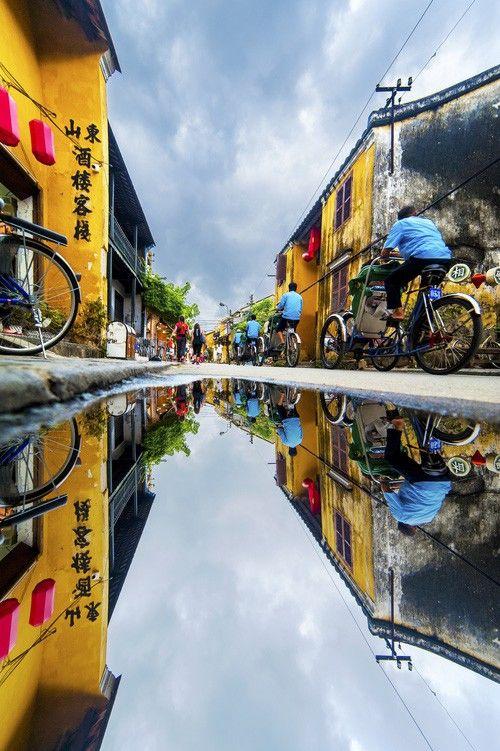
có một vài chiếc xích lô đang di chuyển nối tiếp nhau ở trên đường